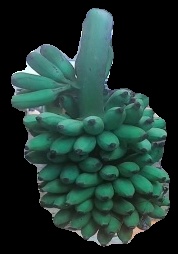
Variety: elakki-bale
Grade: grade2